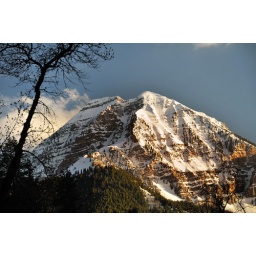
mount timpanogos from road below tibble fork 5